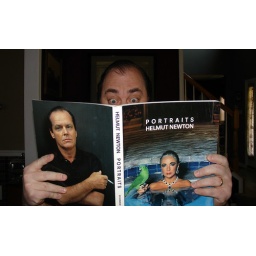
Some of the books in our house are a little spicier than others.